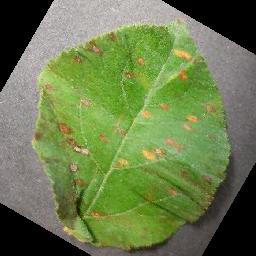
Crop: apple
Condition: cedar_rust